Baraboo Range

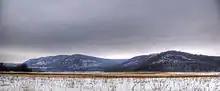
Baraboo Range in winter

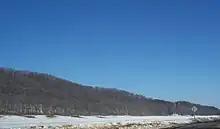
Looking east down the range on Wisconsin Highway 78

The Baraboo Range is a mountain range in Columbia County and Sauk County, Wisconsin. Geologically, it is a syncline fold consisting of highly eroded Precambrian metamorphic rock. It is about long and varies from 5 to in width. The Wisconsin River, previously traveling in a north to south direction, turns to the east just north of the range before making its turn to the west towards the Upper Mississippi River. The eastern end of the range was glaciated during the Wisconsinian glaciation, while the western half was not, and consequently, marks the eastern boundary of Wisconsin's Driftless Area.